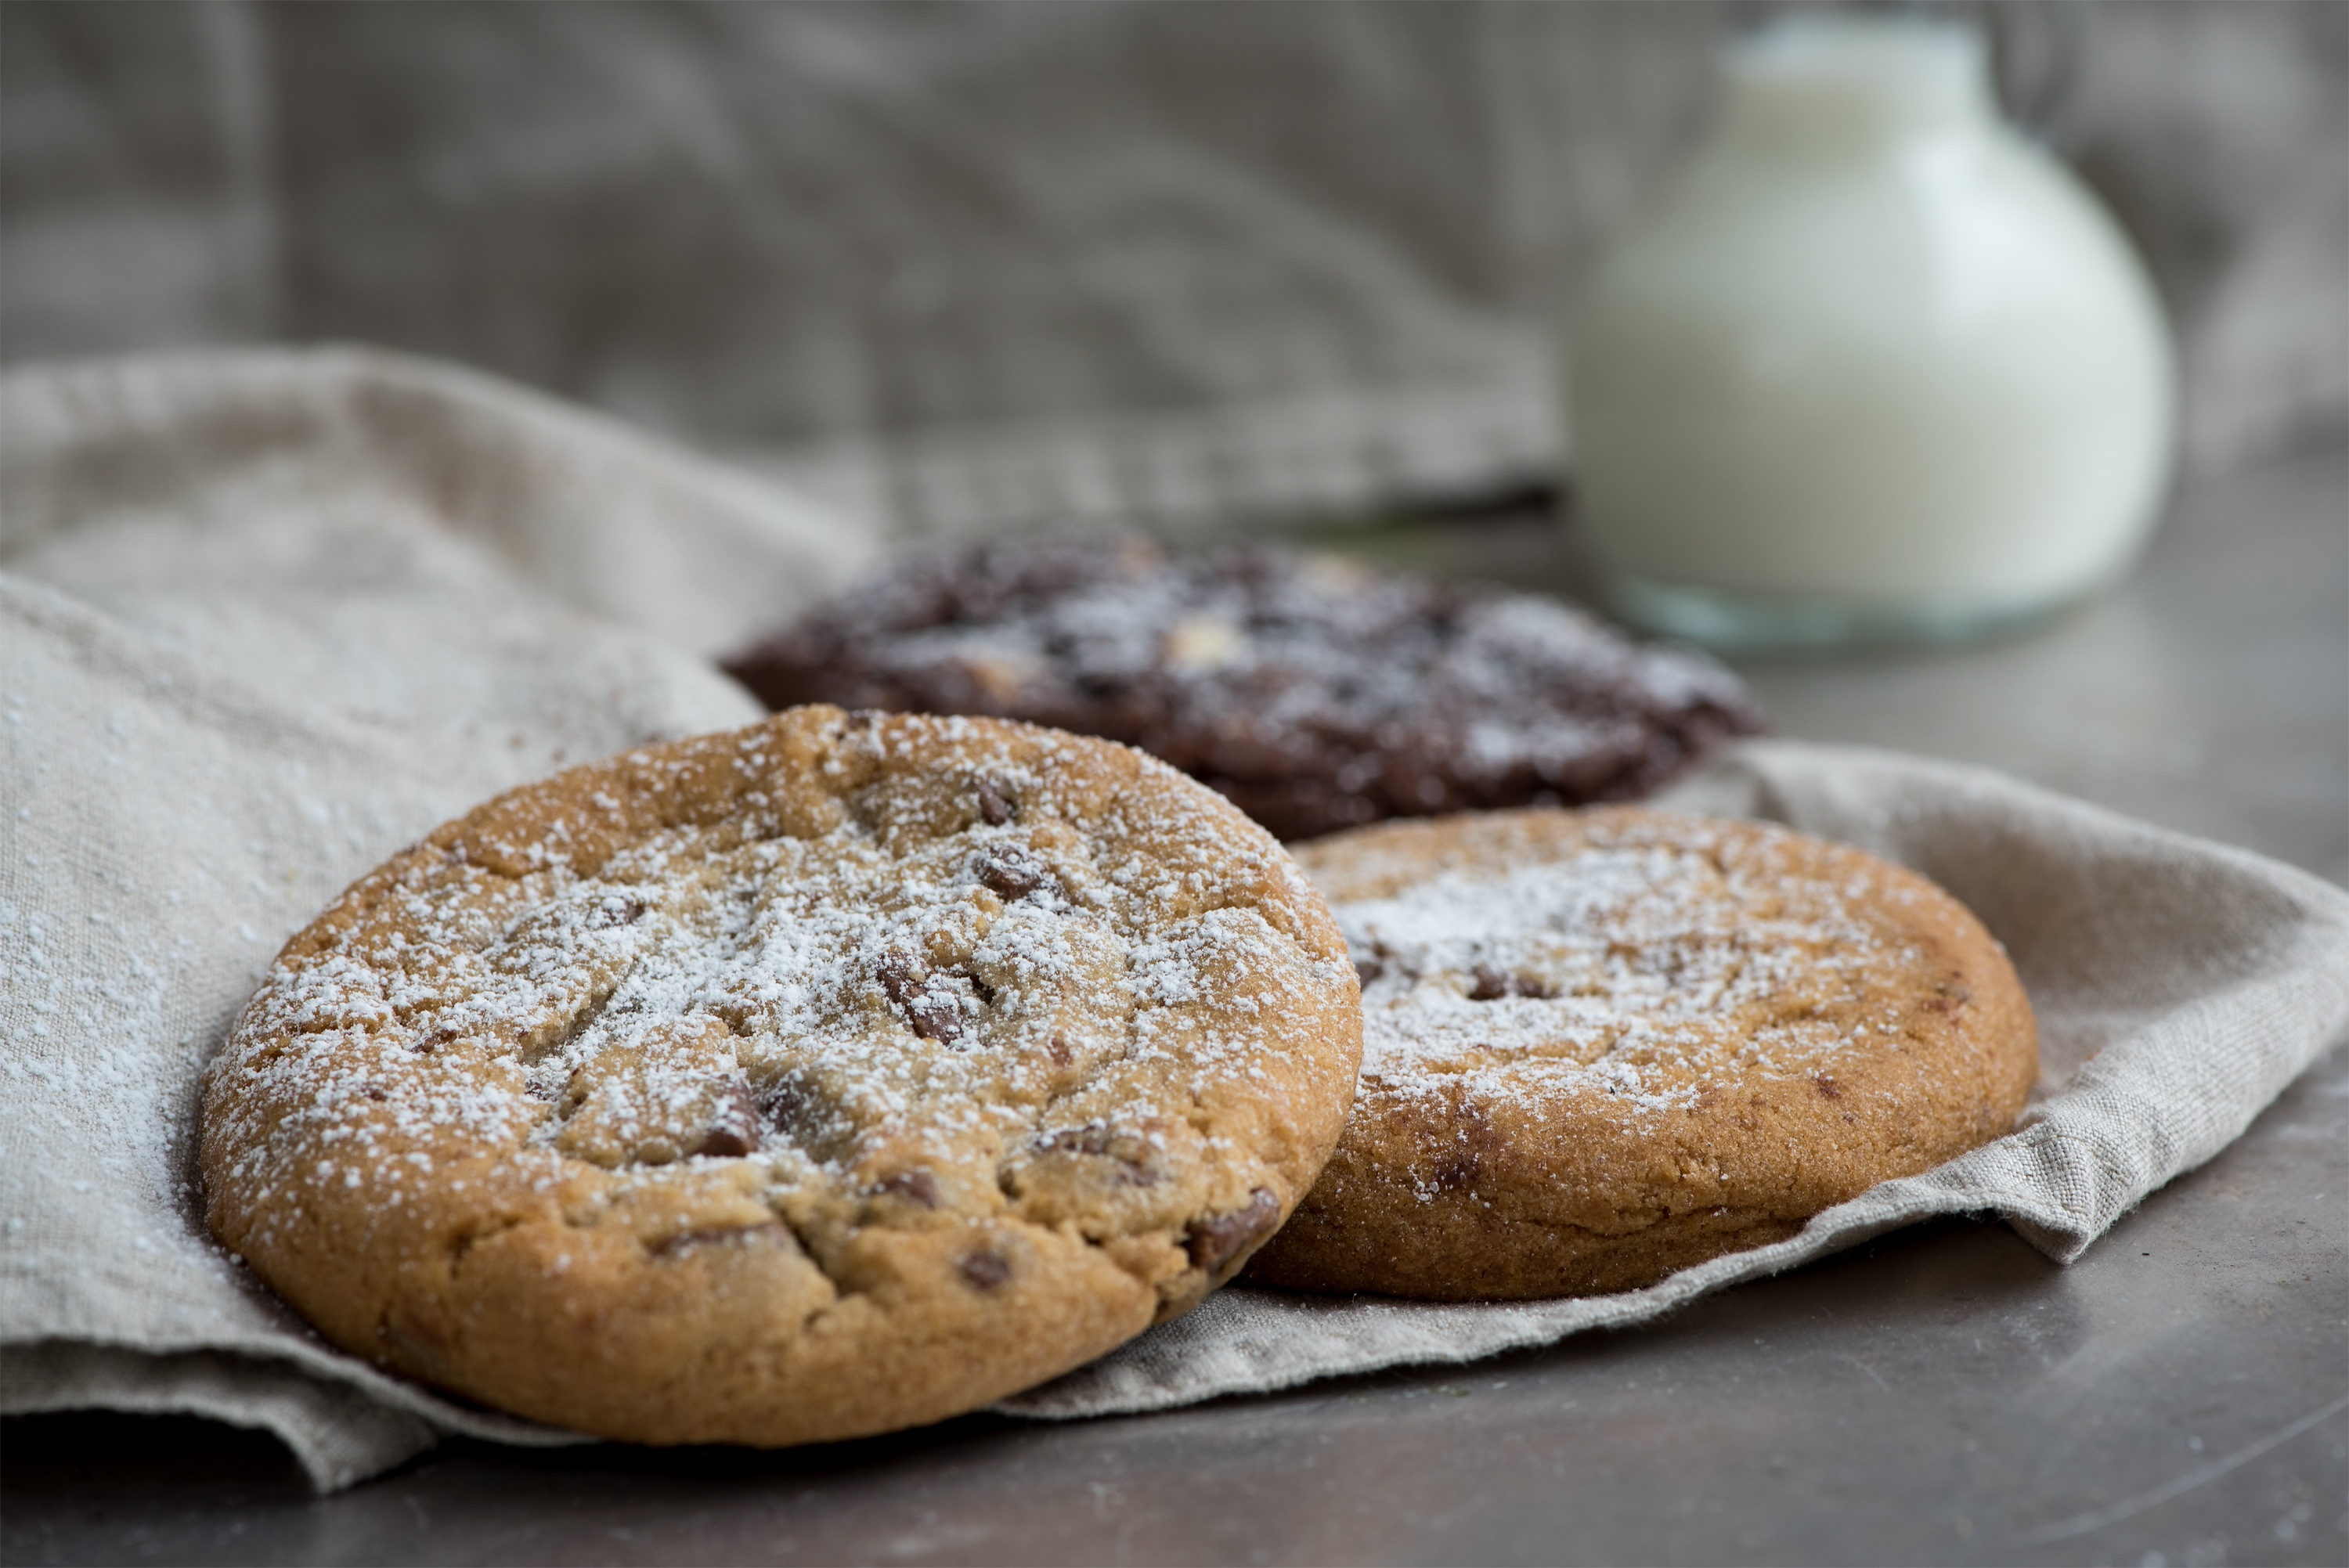
sweet, feed, dish, meal, food, produce, breakfast, baking, milk, close, dessert, eat, delicious, bakery, calories, bake, pastries, icing sugar, nuts, cookies, sugar, tasty, food photography, edible, crispy, scone, baked goods, flavor, small cakes, baked food, fine pastry, light cookies, nut cookies, sweet biscuits, biscuits on plate, grass family, snack food, cookies and crackers, soda bread